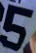
Number: 5